Anchorage, Alaska

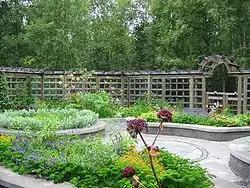
Alaska Botanical Garden

Anchorage's largest economic sectors include transportation, military, municipal, state and federal government, tourism, corporate headquarters (including regional headquarters for multinational corporations) and resource extraction. Large portions of the local economy depend on Anchorage's geographical location and surrounding natural resources. Anchorage's economy traditionally has seen steady growth, though not quite as rapid as many places in the lower 48 states. With the notable exception of a real estate-related crash in the mid-to-late 1980s, which saw the failure of numerous financial institutions, it does not experience as much pain during economic downturns.